Hull Pals

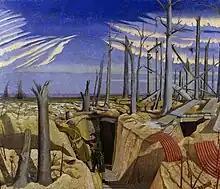
"Oppy Wood, 1917. Evening" by John Nash

92 Brigade was to be in support of 31st Division's assault on the first day of the Battle (1 July). It held the front line trenches during the British bombardment in the days leading up to the battle, suffering significant casualties from the German counter-bombardment (about 100 killed and wounded for 10th Bn alone). The night before the battle, working parties of 10th Bn were out in No man's land cutting lanes through the British barbed wire for the assaulting troops to pass through. It then withdrew into the support trenches, leaving D Company to hold the front line while the assault went in. 93 and 94 Brigades went 'over the top' at 07.30 on 1 July, 10 minutes after the explosion of the nearby Hawthorn Ridge mine had alerted the enemy. Their objective was the village of Serre. The advancing lines were almost annihilated by German machine guns and shellfire, and only a few parties got into the enemy front line, where they remained pinned down all day.